St. Luke's Cultural Heritage Centre

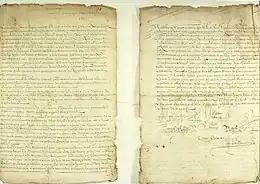
The Basque will of Domingo de Luca, the oldest written civil document in Canada, now in archive in Spain. Domingo was more than likely buried on the site of current day St. Luke's in 1563.

St. Luke's sits on the site of the oldest Catholic church in Newfoundland, with the oldest church being built by the Recollet friars in 1689, and was more than likely used by Anglicans after Placentia was handed to English rule after the Treaty of Utrecht. In the year 1563, a Basque sailor by the name of Domingo de Luca fell ill aboard a ship, and requested that he be buried in Placentia saying in his will "that my body be buried in this port of Plazençia in the place where those who die here are usually buried". His will is oldest-known civil document written in Canada, and is currently kept in archive in Spain. It implies the existence of a place where Basque people were laying their people to rest, which is more than likely where Basque headstones were found dating back to as early as 1676. These headstones are now on display at the nearby O'Reilly House Museum. Plenty of other old gravestones fill the graveyard surrounding the site, many having a story of their own to tell.